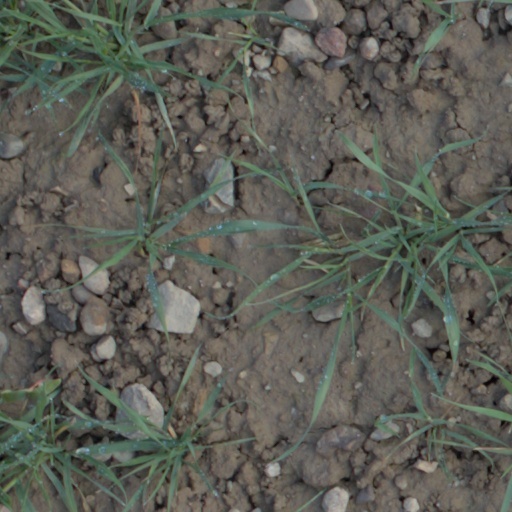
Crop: wheat